Byblis

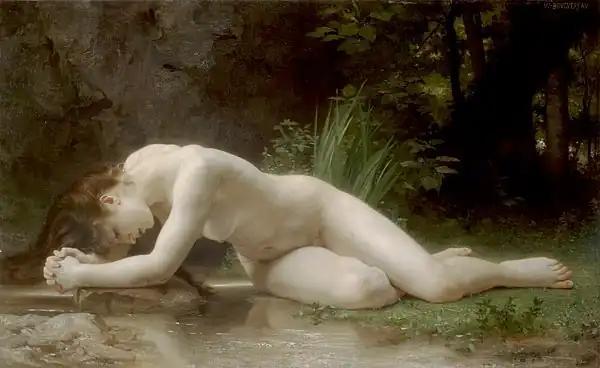
" Biblis" by William-Adolphe Bouguereau (1884).

In Greek mythology, Byblis or Bublis (Ancient Greek: Βυβλίς) was a daughter of Miletus. Her mother was either Tragasia, daughter of Celaenus; Cyanee, daughter of the river-god Meander; or Eidothea, daughter of King Eurytus of Caria. She fell in love with Caunus, her twin brother.